Brachychiton rupestris

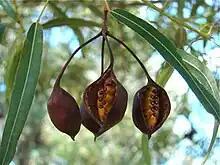
Open follicles split longitudinally to reveal seeds inside. The follicle interior is lined with hairs that can irritate skin.

Bottle trees are commonly found planted in streets and parks, on farms, and as features in gardens. An avenue in Roma, Queensland, was planted between 1918 and 1920, each tree representing one of 93 local men killed in World War I. The species has been cultivated as an indoor plant and a bonsai subject.